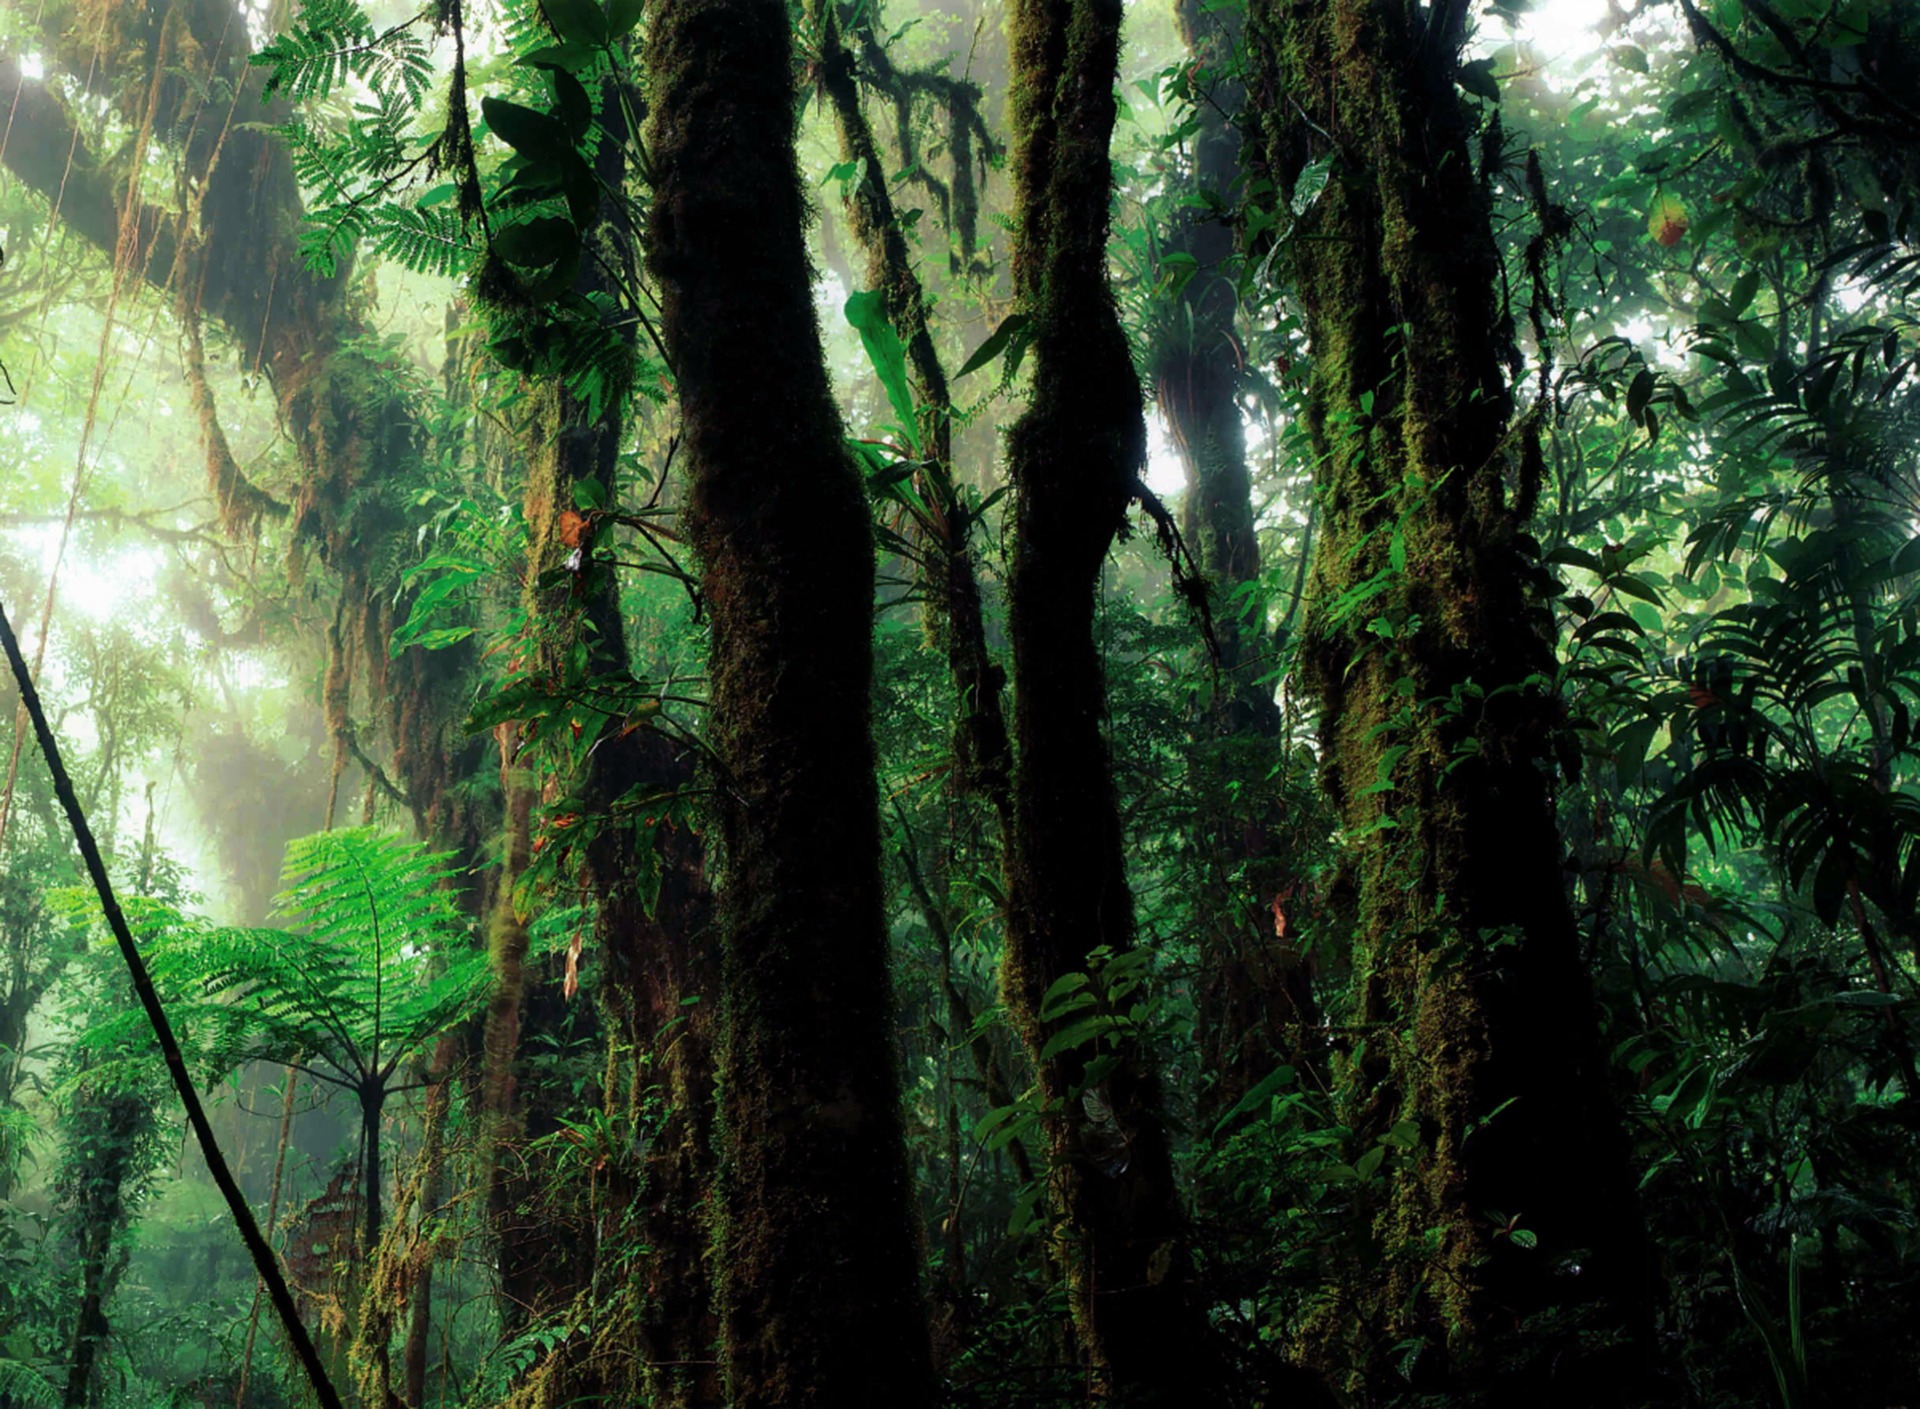
tree, nature, forest, wilderness, branch, plant, sunlight, green, jungle, scenery, vegetation, rainforest, deciduous, beauty, woodland, habitat, ecosystem, humid, biome, rain forest, old growth forest, natural environment, geographical feature, woody plant, temperate broadleaf and mixed forest, temperate coniferous forest